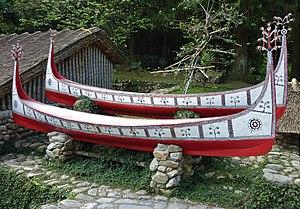
Bateaux Yami (ou Da'o) dans le Village de la culture aborigène de Formose à Taiwan
Un balangay ou barangay est type de bateau à voiles et rames, à bordages à franc-bord présent massivement au XVIᵉ siècle, il serait apparu dès l'antiquité. Il représente une symbole patrimonial fort aux Philippines.